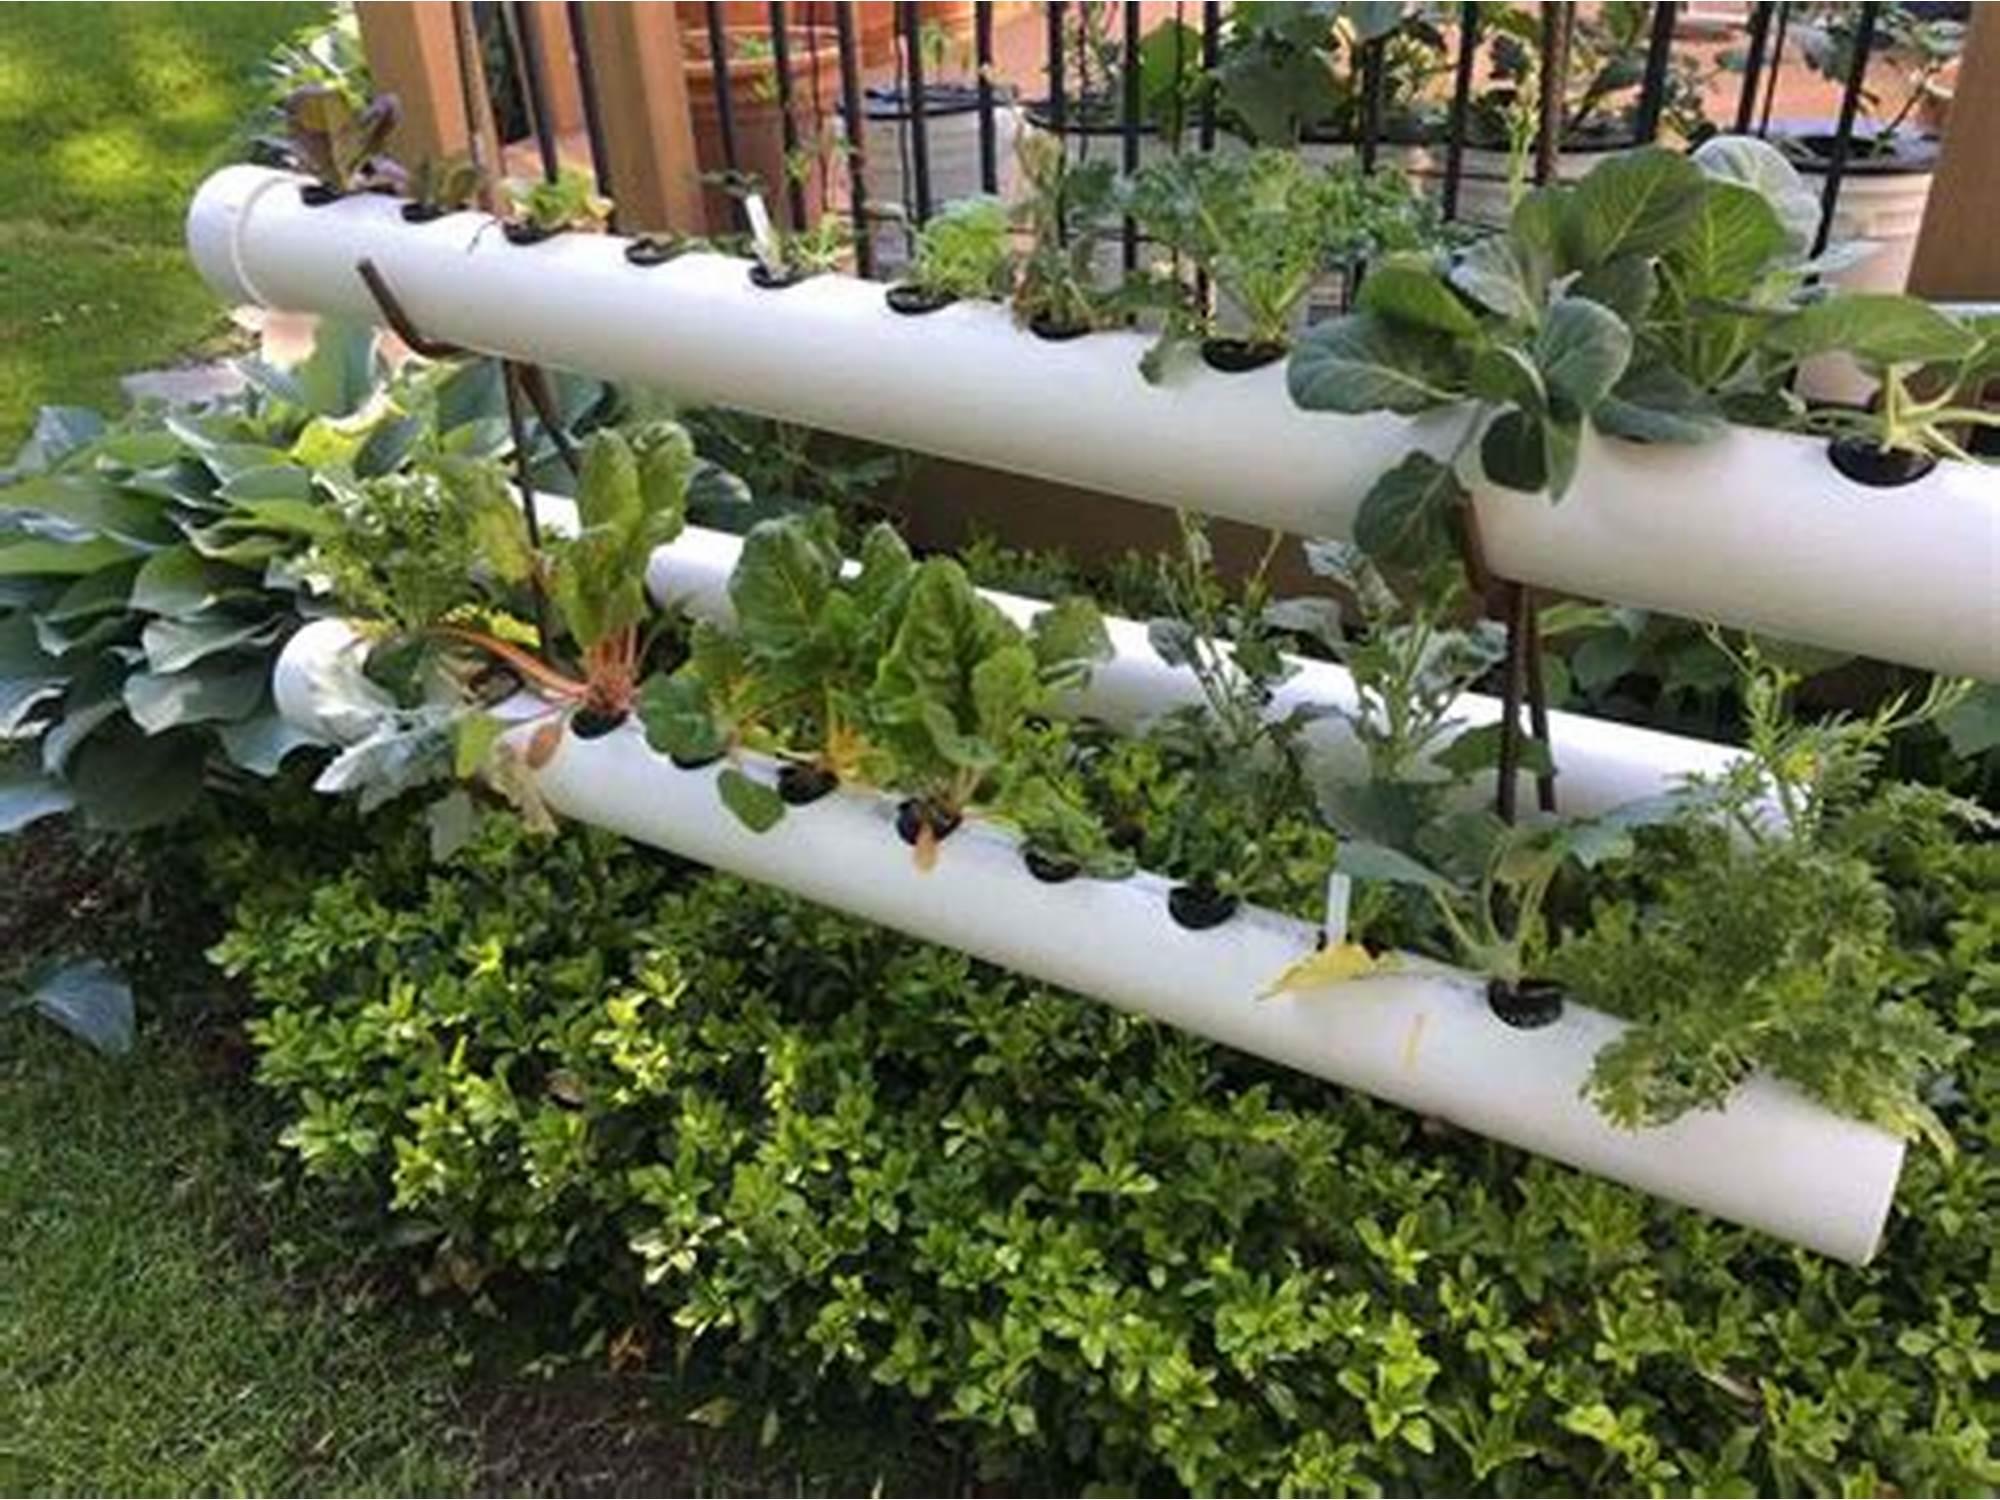
Mimea ya aina tofauti ambayo imepandwa kwenye mashimo yaliyokuwepo kwenye mabomba meupe ambayo yamening'inizwa, na hichi ni kilimo cha kisasa kwani mimea hupandwa bila kutumia udongo na hukua kwa kutumia maji yenye virutubisho.